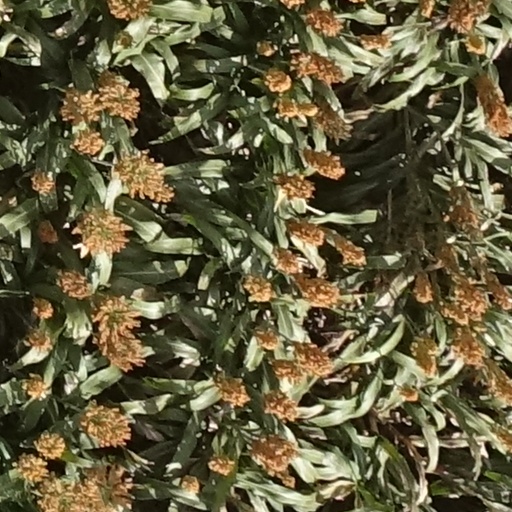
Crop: sorghum